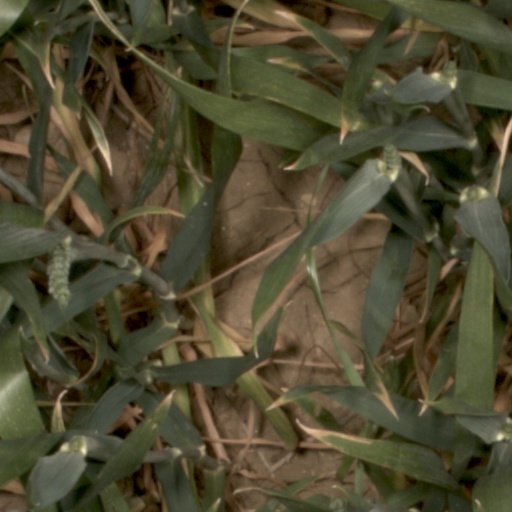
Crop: wheat